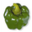
Label: sweet_pepper